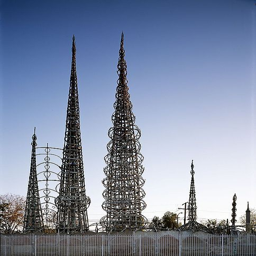
vernacular structure created solely by a craftsman